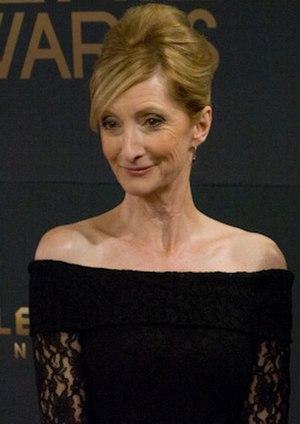
Sheila McCarthy — née le 1ᵉʳ janvier 1956 à Toronto en Ontario — est une actrice et chanteuse canadienne.
Publié en 1724, Lady Roxana ou l'Heureuse Catin est le dernier roman de Daniel Defoe, le deuxième dont le narrateur est une femme qui écrit l'histoire de sa vie. Deux années plus tôt, Moll Flanders racontait les aventures d'une orpheline qui refuse que sa condition sociale l'oblige à n'être qu'une servante alors qu'elle veut devenir une grande dame, ce qui la conduit, après le mensonge, la prostitution, le vol, la prison et la déportation, à la richesse et la respectabilité. Sa mise en cause de la société qui, par l'incurie de l'organisation politique, l'a poussée à la délinquance, est partagée par Roxana qui regrette elle aussi que les femmes aient si peu de latitude pour gérer leur vie. Abandonnée par son mari qui a dilapidé sa fortune et la laisse seule avec cinq enfants, elle n'a d'autre solution que de se séparer d'eux et de devenir la maîtresse d'un homme riche, puis d'un prince étranger. Grâce aux dons de ses amants, elle accumule une vaste fortune et revient en femme d'affaires, refusant tout mari, se conduisant comme nulle autre femme à son époque. Le pouvoir que confère l'argent l'enivre et plus rien ne la retient.